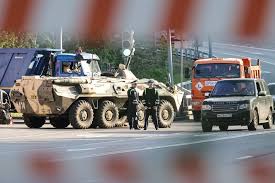
Label: BTR